List of major Super Smash Bros. Ultimate tournaments

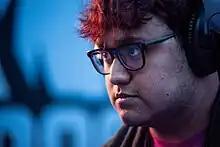
Mexico's MkLeo holds the record for most "Ultimate" Singles Majors won, with ten S-tier events and five A-tier events won to date; those include Genesis 6, the first Supermajor in "Ultimate" history, which took place in the United States.

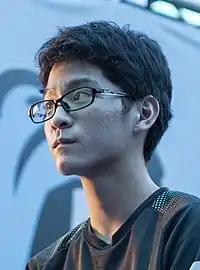

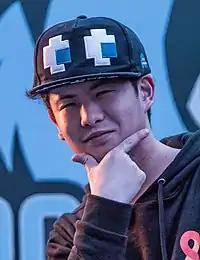

The following is a list of results from "Super Smash Bros. Ultimate" tournaments considered S-tier by the Panda Global Rankings Ultimate: